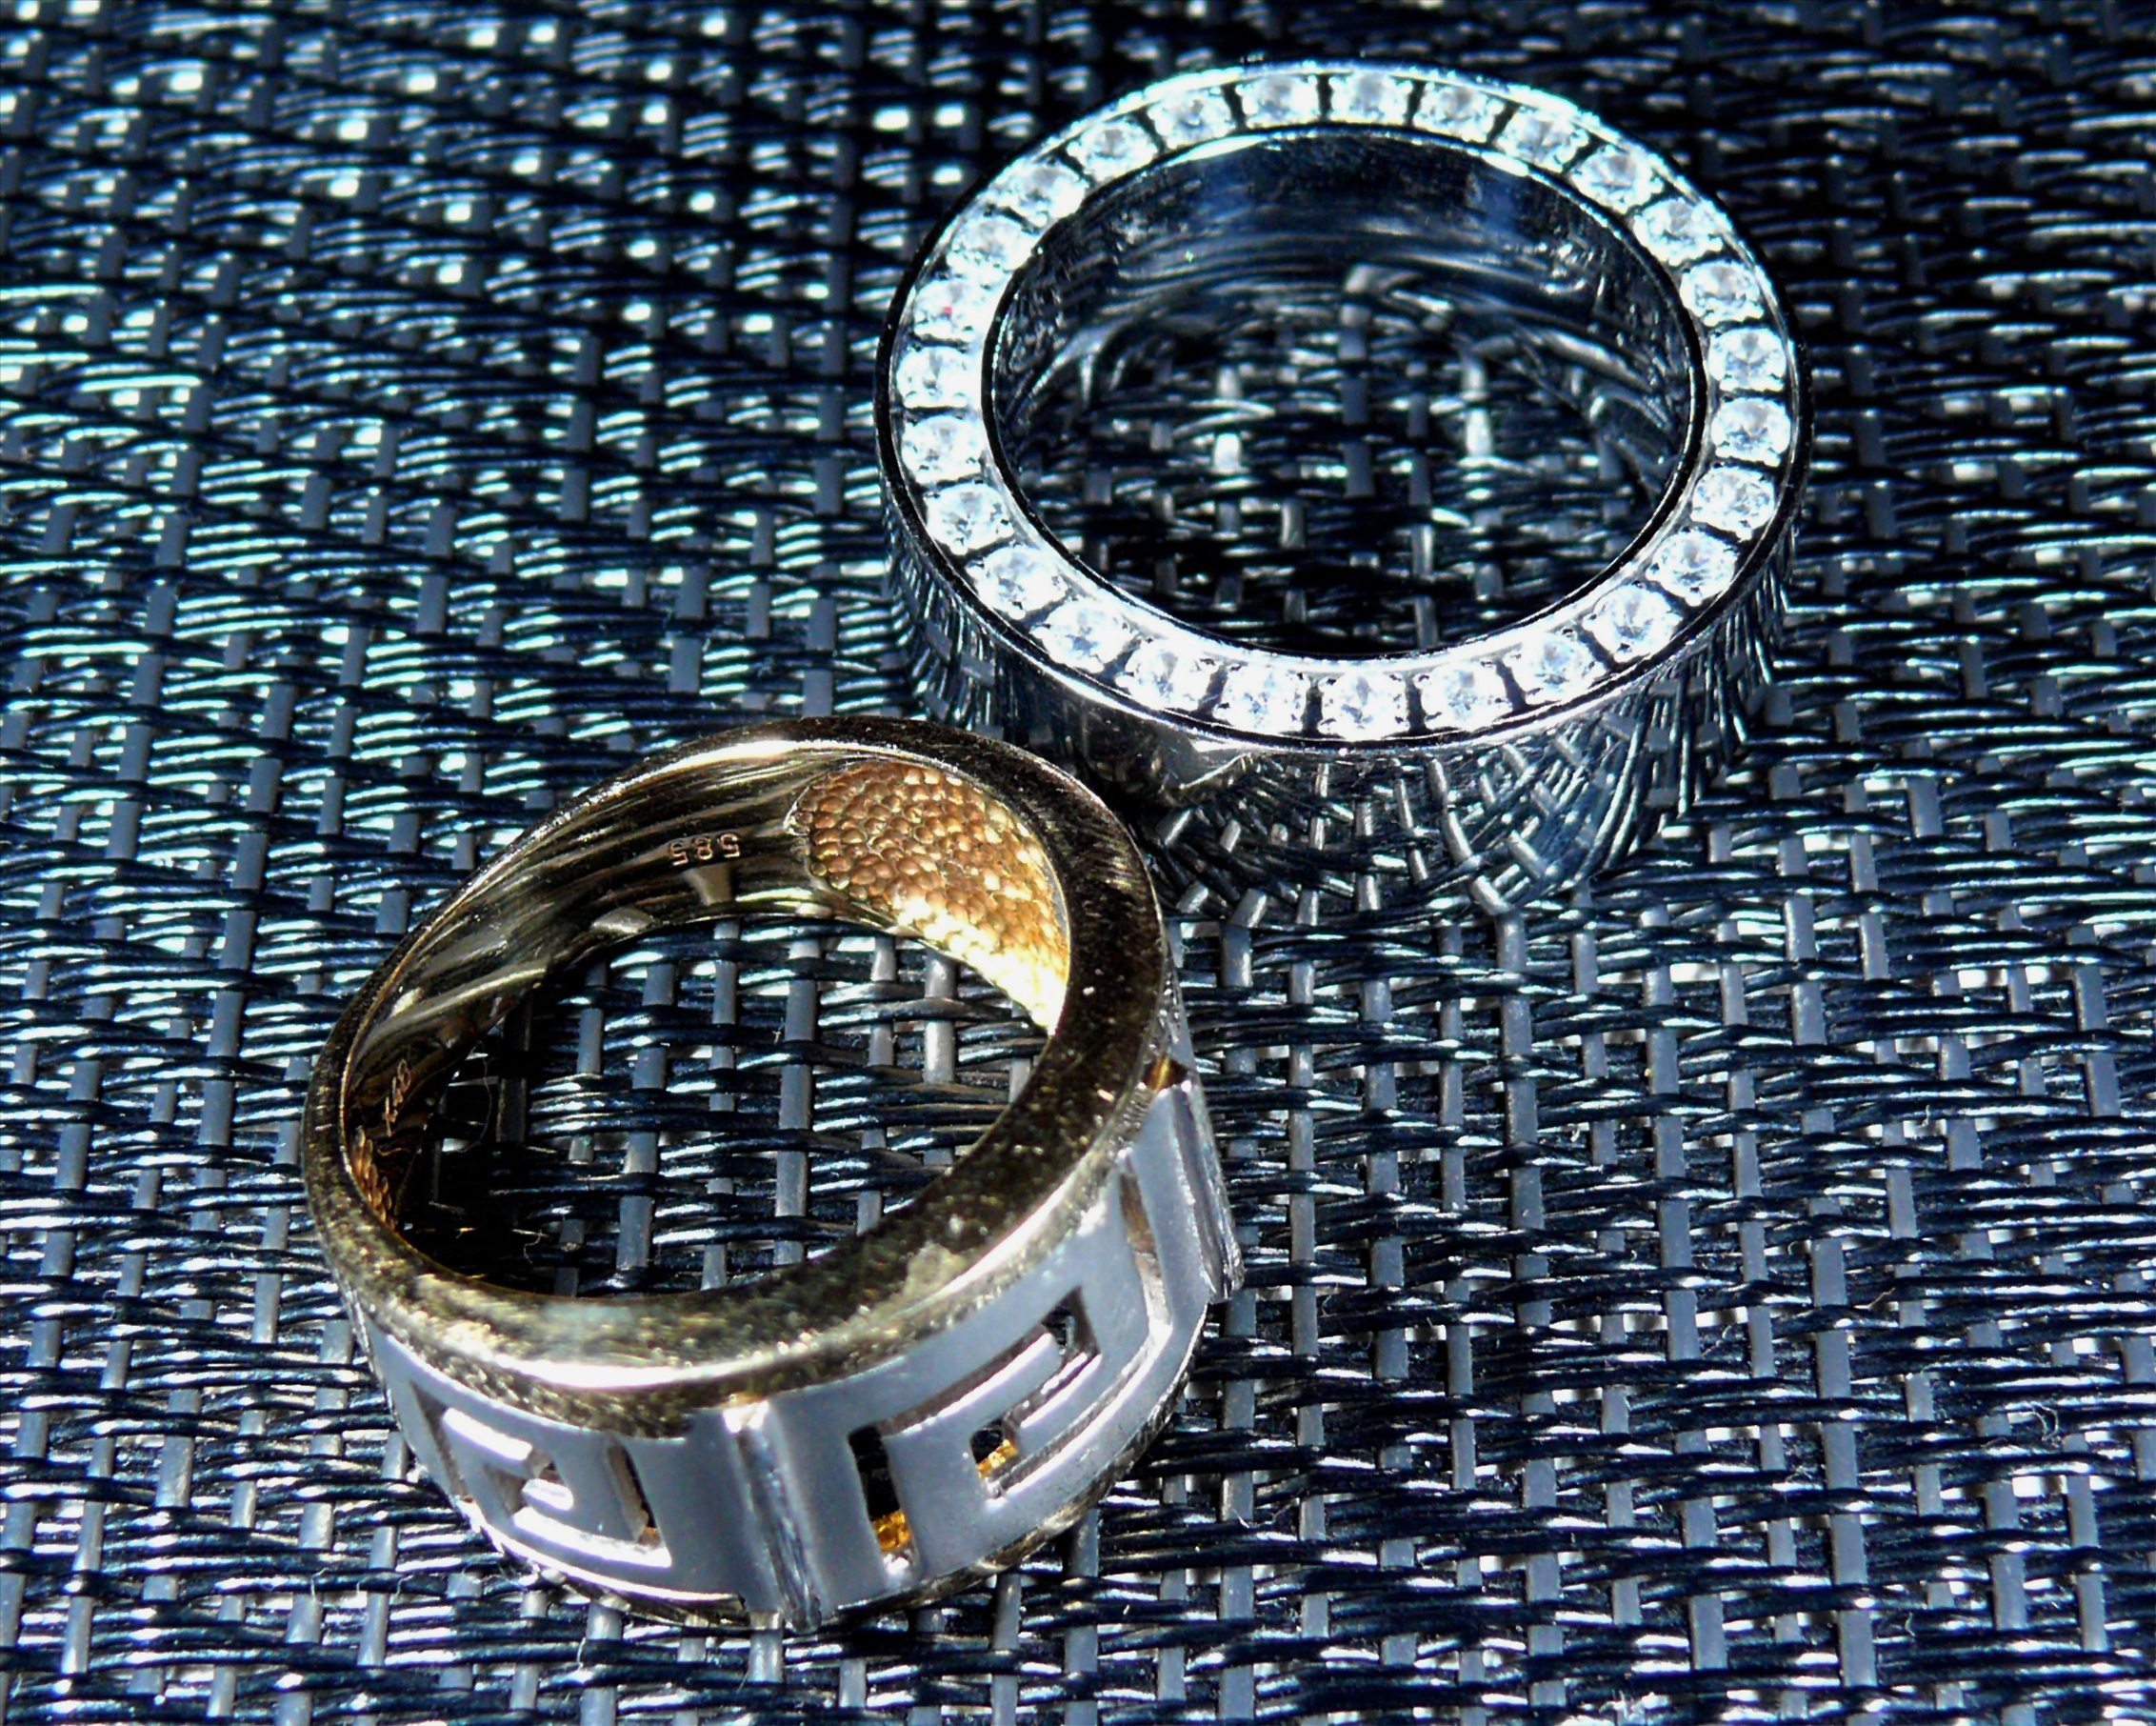
watch, love, wedding, bride, groom, marriage, jewellery, hands, rings, marry, wedding rings, fashion accessory, bling bling, wedding invitation